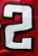
Number: 2